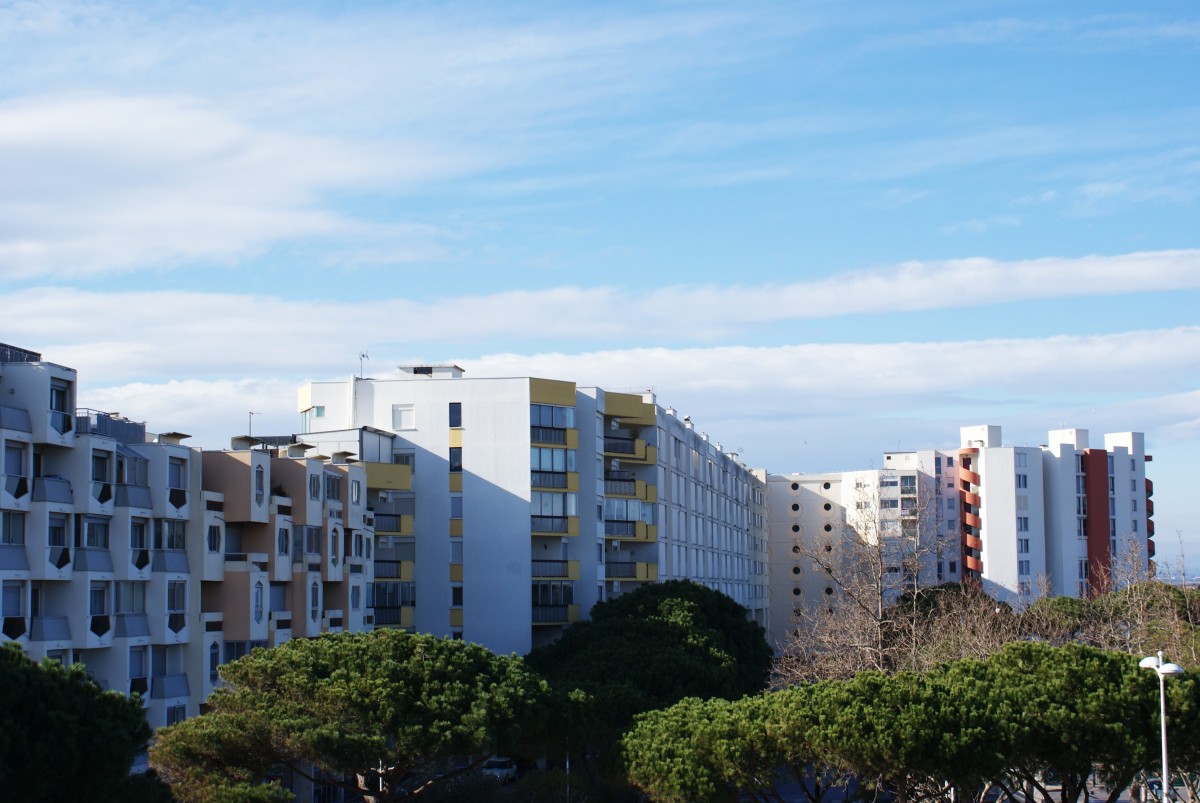
Tags: skyline, city, skyscraper, cityscape, downtown, apartment, tower block, condominium, neighbourhood, urban area, residential area, human settlement